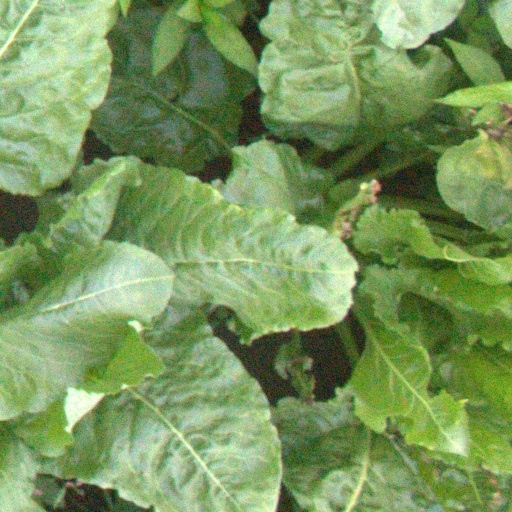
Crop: sugar beet